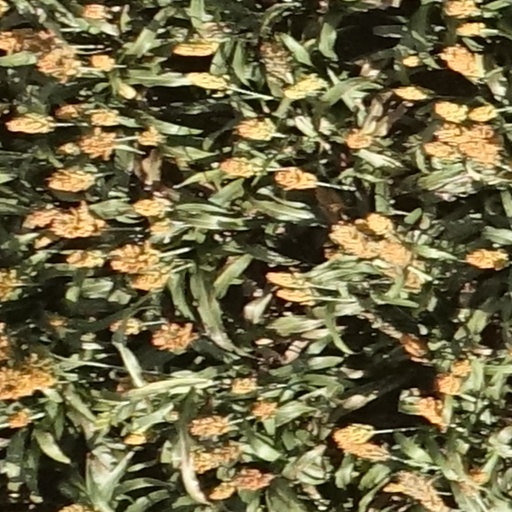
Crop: sorghum